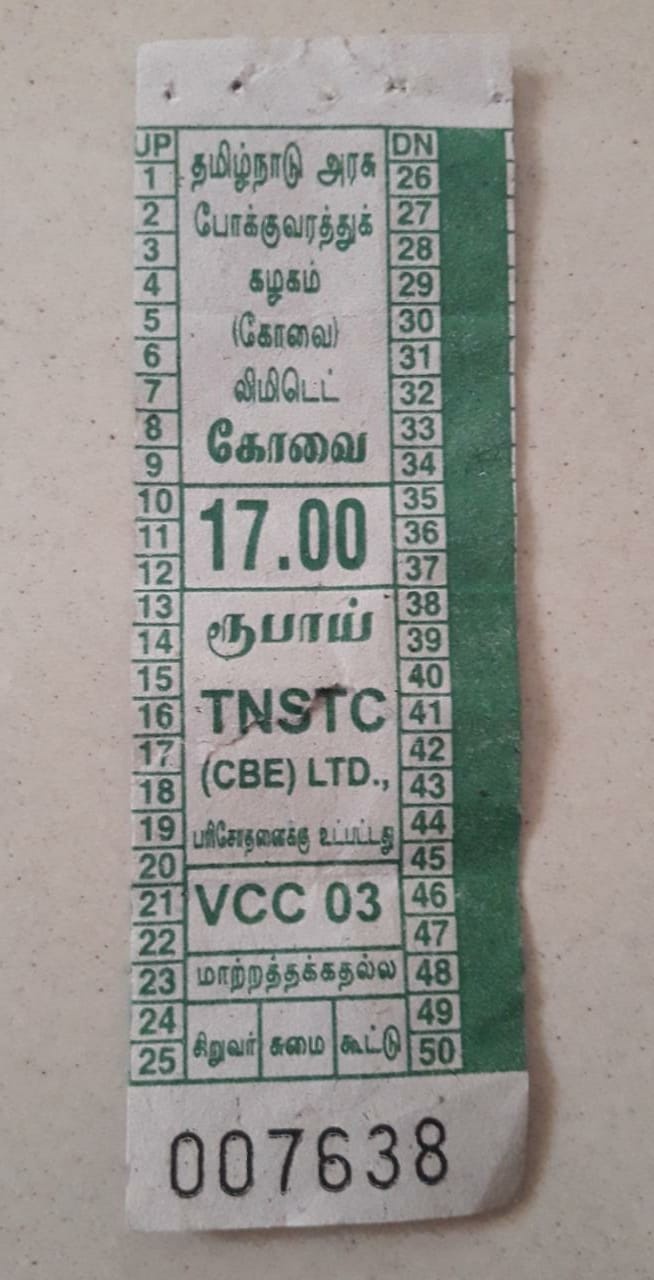
Bus Travel Ticket issued by Tamil Nadu State Transport Corporation (TNSTC) Coimbatore Limited.